Aval Sumangalithan

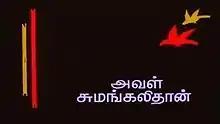
Theatrical release poster

Aval Sumangalithan is a 1985 Indian Tamil-language drama film written and directed by Visu. Based on his play of the same name, the film stars Karthik and Ilavarasi. It was released on 19 July 1985. The film was remade in Telugu as "Punyasthree" (1986).